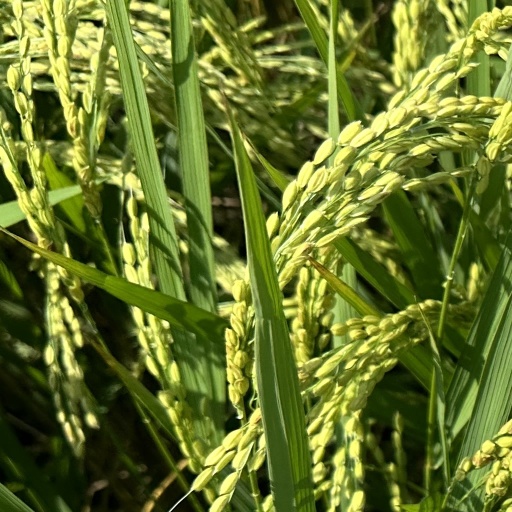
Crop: rice